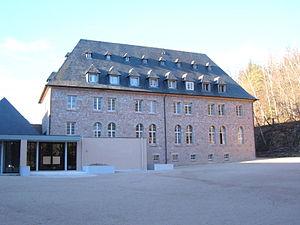
L'abbaye Sainte-Marie-de-la-Pierre-qui-Vire située dans la commune de Saint-Léger-Vauban, dans l'Yonne, est une abbaye bénédictine fondée en 1850 par le révérend père Jean-Baptiste Muard.